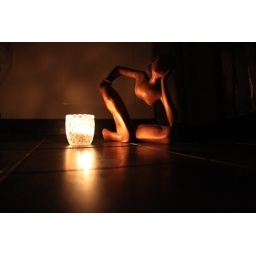
A candle on a bathroom floor side by side with an African wood figure.